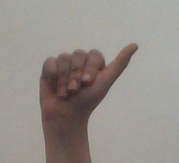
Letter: dhad